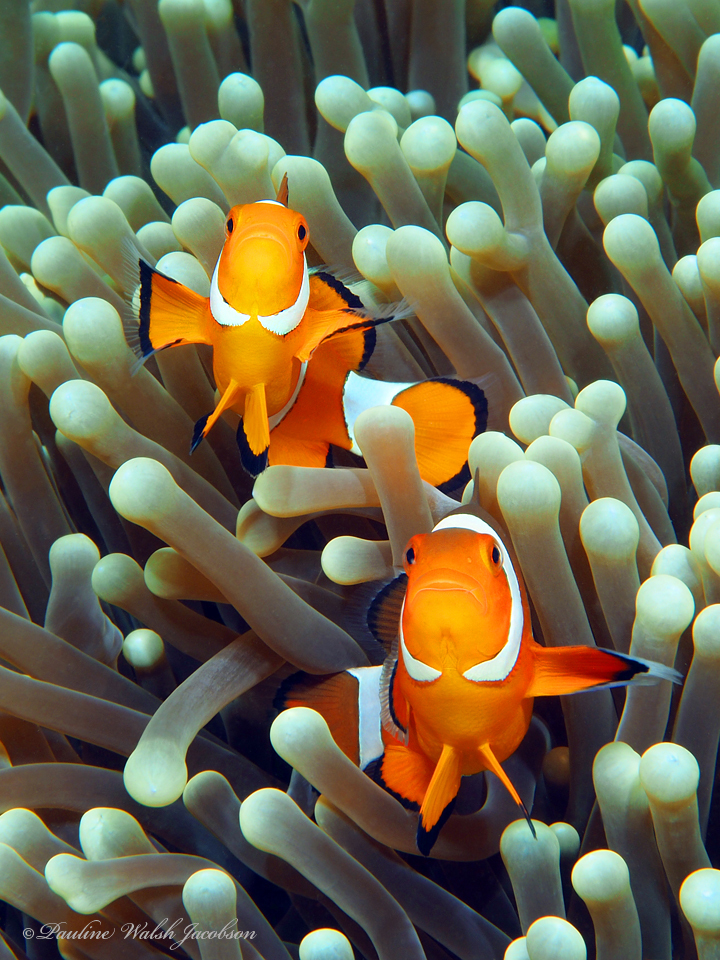
Amphiprion ocellaris (Ocellaris Anemonefish)